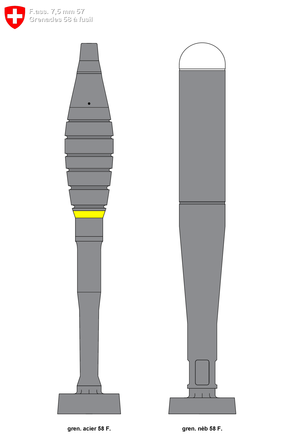
Grenade d'acier 58 &amp
Les équipements de l'Armée suisse, rassemblent différentes sortes de véhicules, des chars de combat, des véhicules de transport de troupe ainsi que des hélicoptères de transport et des avions de combat en service dans les Forces terrestres ou les Forces aériennes.
"Le SIG SG 510 est le fusil automatique d'ordonnance de l'Armée Suisse entre 1957 et 1989 sous la dénomination ""Fusil d'Assaut 7.5mm 1957"" abrégé ""F. ass. 57"", en allemand ""7.5mm Sturmgewehr 1957"" abrégé ""Stgw. 57"". Il s'agit d'un fusil automatique fabriqué pour l'armée suisse par SIG et Waffenfabrik Bern entre 1958 et 1985.